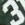
Number: 3